Vacuum tube

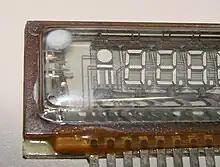
Dead vacuum fluorescent display (Air has leaked in and the getter spot has become white.)

One reliability problem of tubes with oxide cathodes is the possibility that the cathode may slowly become "poisoned" by gas molecules from other elements in the tube, which reduce its ability to emit electrons. Trapped gases or slow gas leaks can also damage the cathode or cause plate (anode) current runaway due to ionization of free gas molecules. Vacuum hardness and proper selection of construction materials are the major influences on tube lifetime. Depending on the material, temperature and construction, the surface material of the cathode may also diffuse onto other elements. The resistive heaters that heat the cathodes may break in a manner similar to incandescent lamp filaments, but rarely do, since they operate at much lower temperatures than lamps.